Miles Copeland (Home and Away)

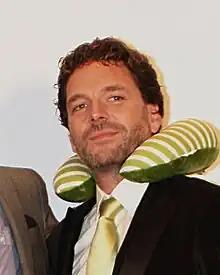
Josh Quong Tart ("pictured") plays unlucky-in-love Miles.

Quong Tart told Channel 5 that he liked the way Miles looks at the world and revealed that he shared similarities with the character's personality. Miles is often shown consuming large amounts of food on-screen. Miles enjoys his food because of his time spent living hungry on the streets. This was a character choice made by Quong Tart. He thought it was important that viewers see his eating habits, staying true to "representing human beings." However, Quong Tart stated that it sometimes reached a "point where it might not be very pleasant to watch." Viewers had written letters to Quong Tart requesting that Miles should stop "pigging out on television."